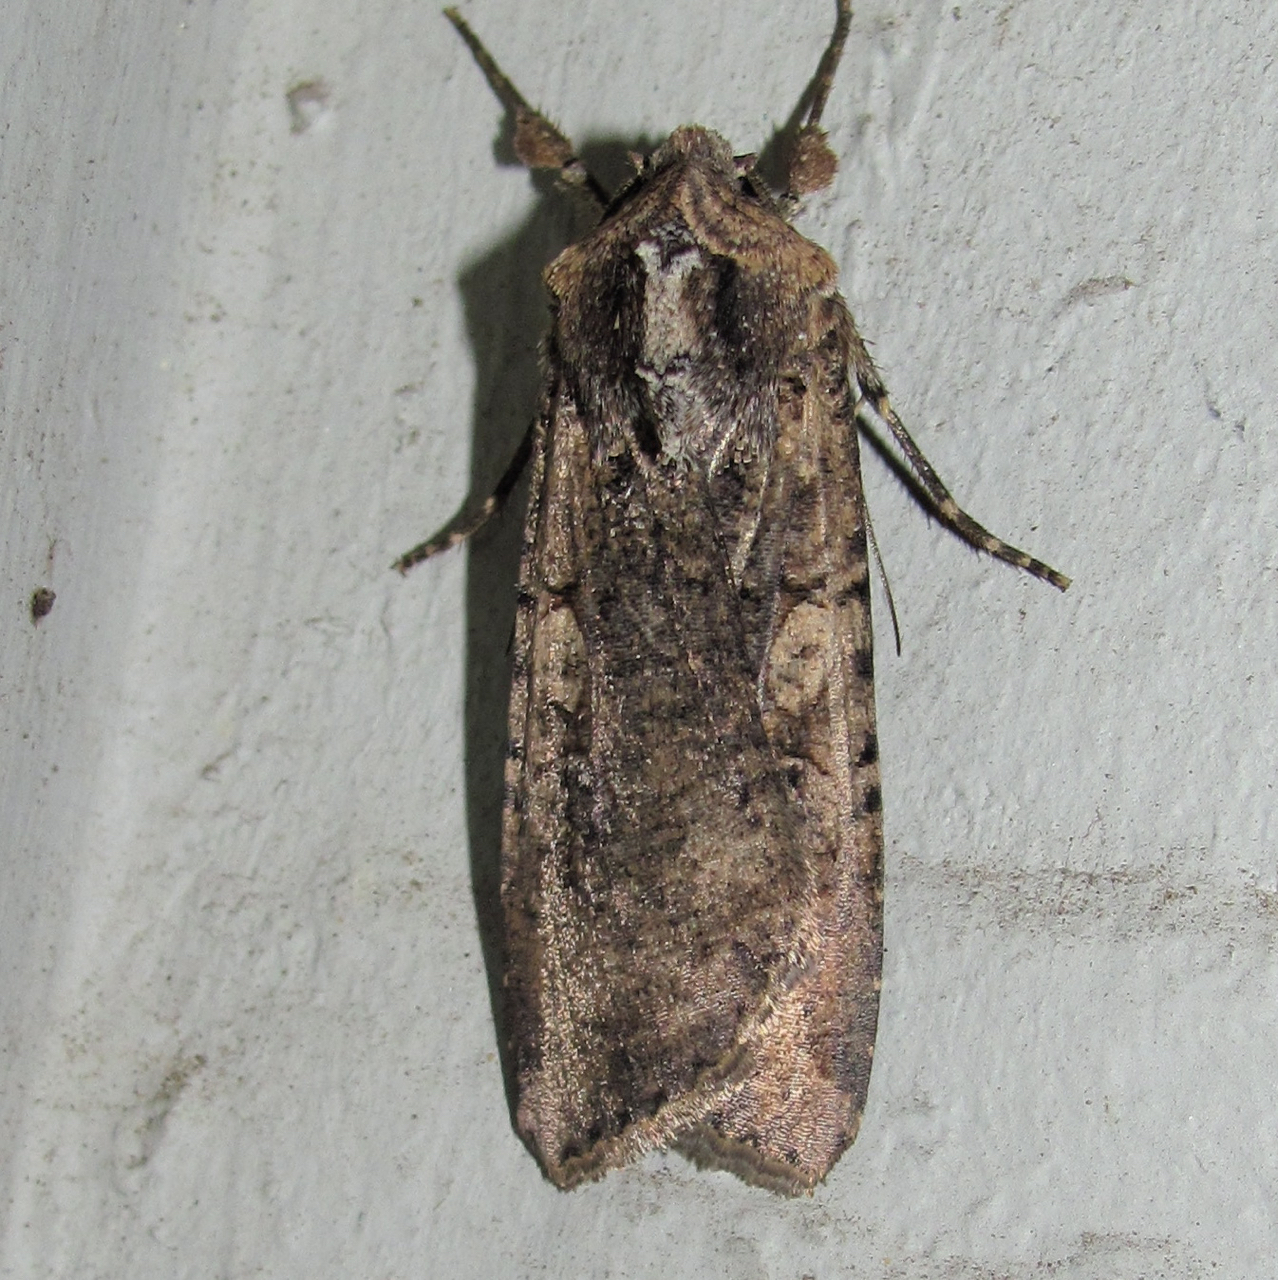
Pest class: cutworms